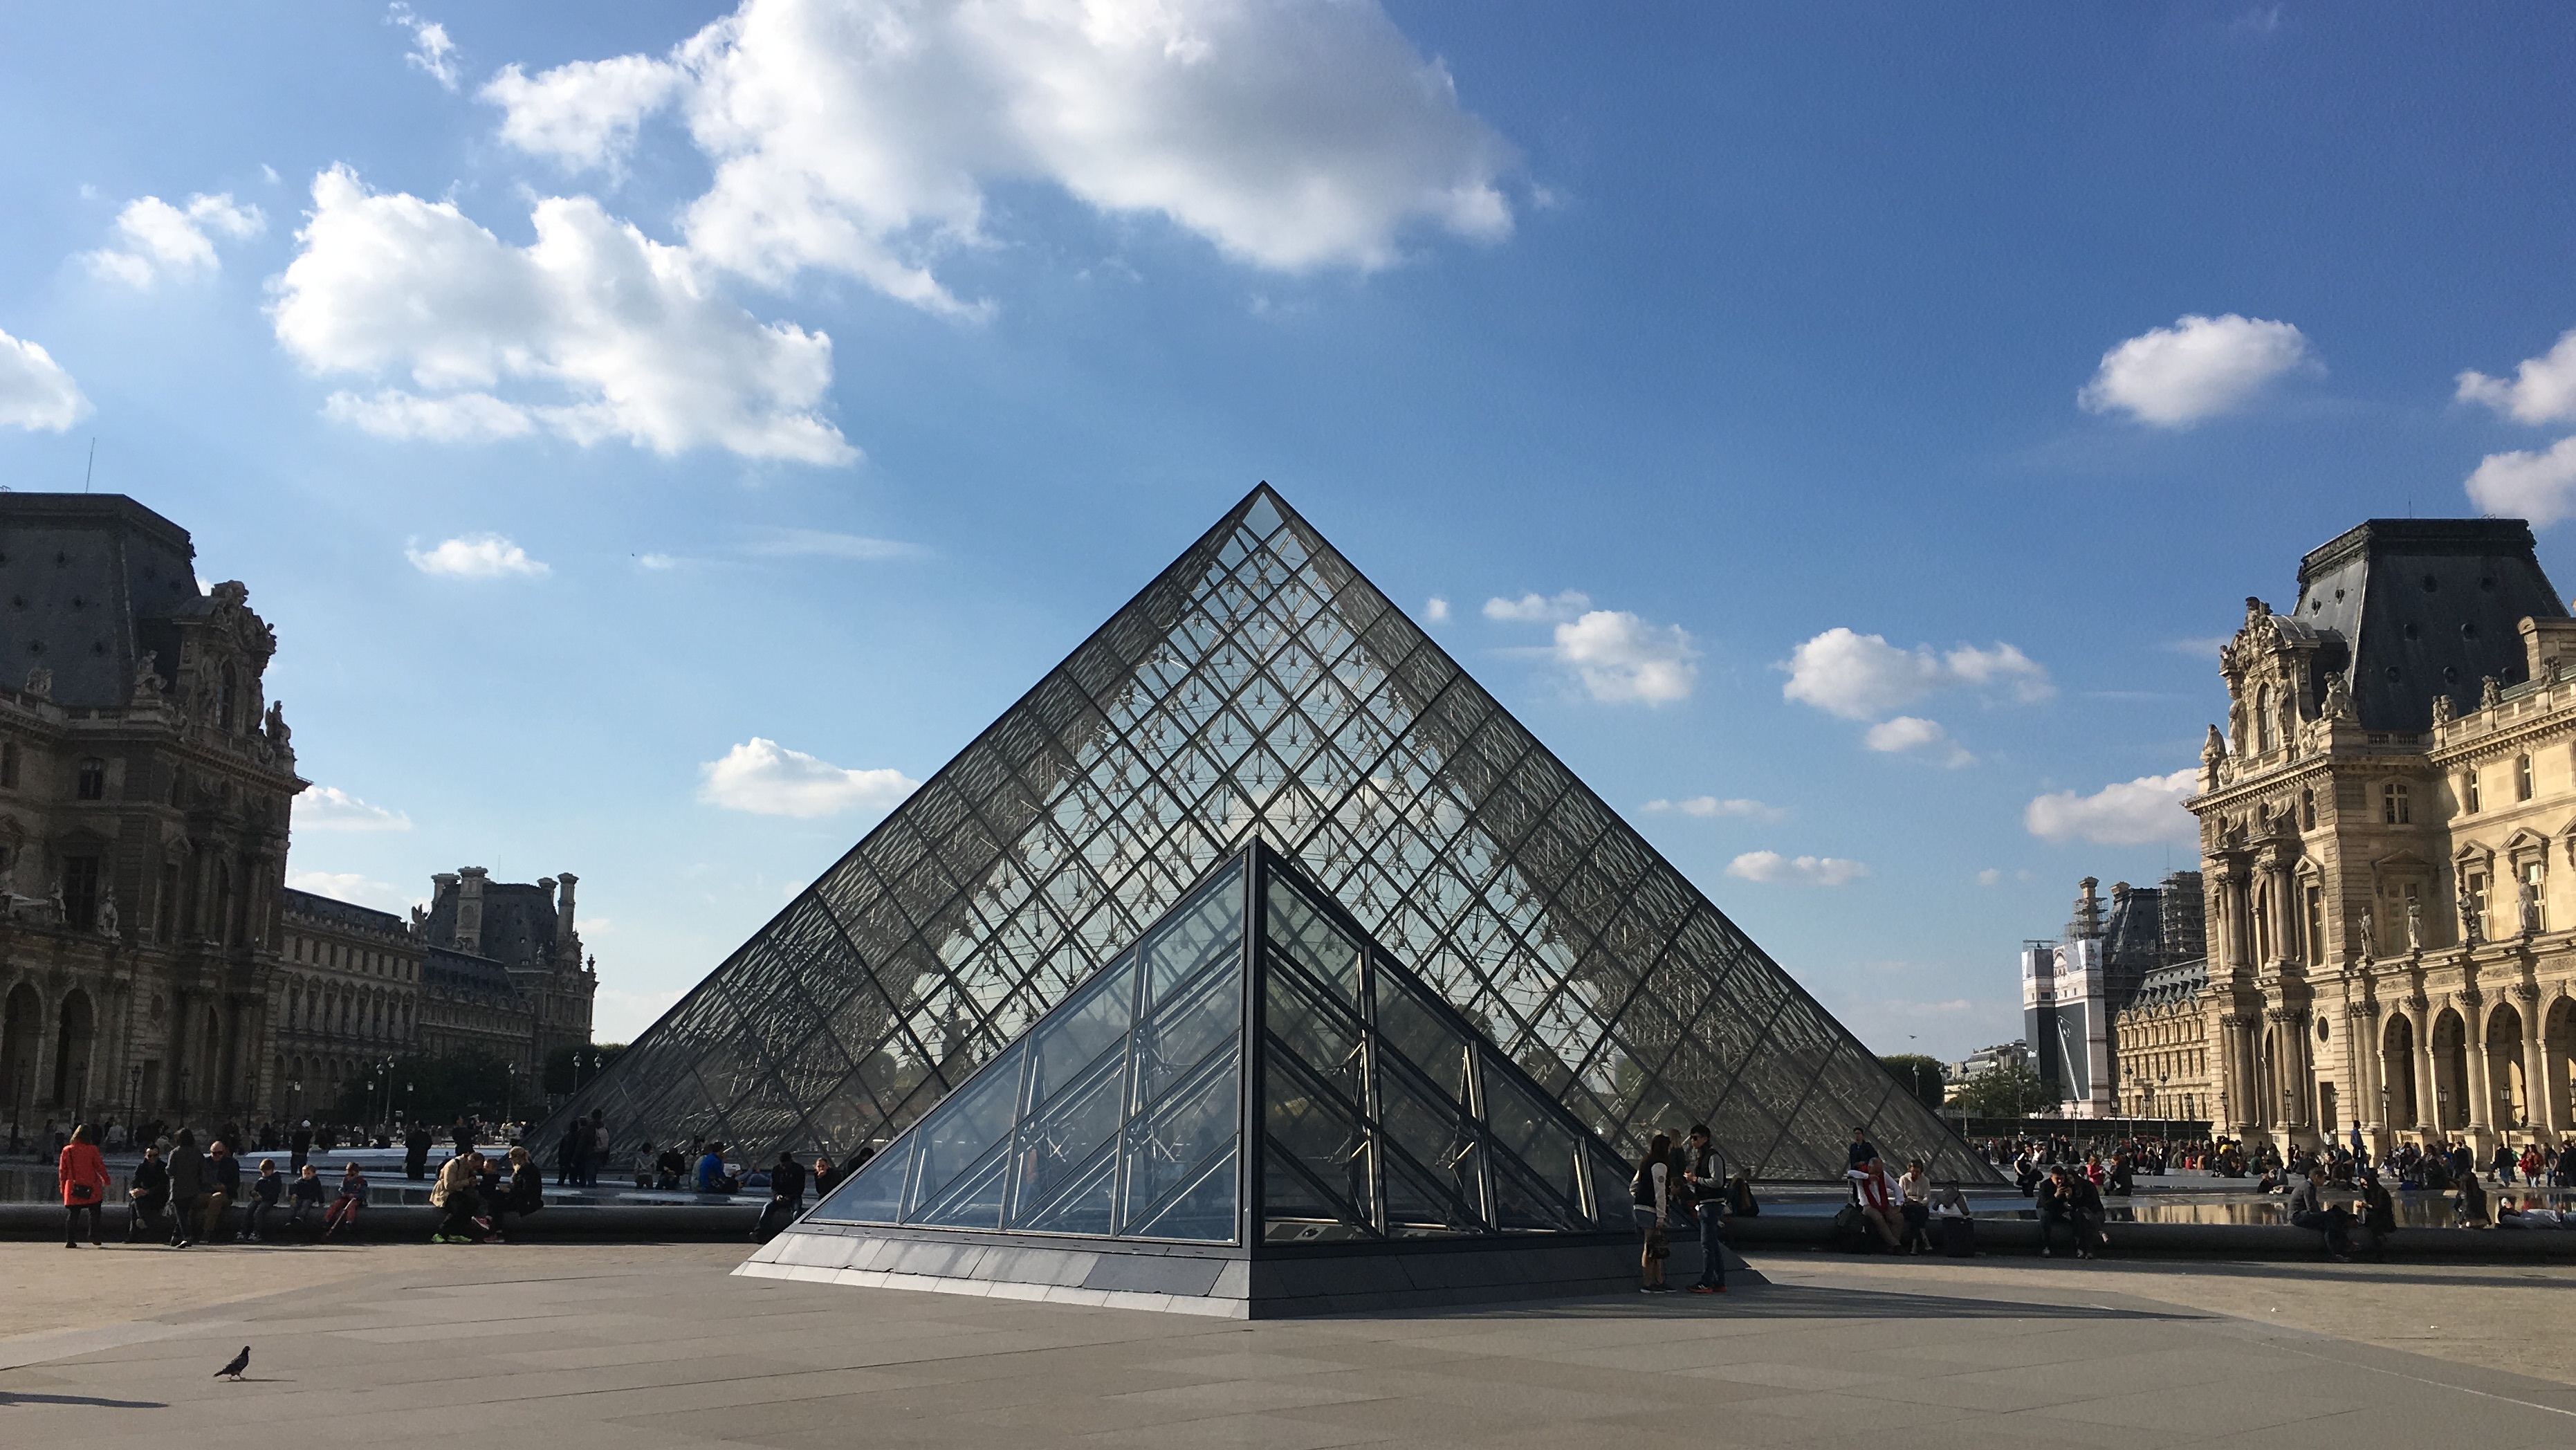
light, architecture, sky, glass, city, paris, skyscraper, monument, cityscape, downtown, louvre, museum, landmark, facade, tower block, town square, pyramids, glass pyramid, urban area, human settlement